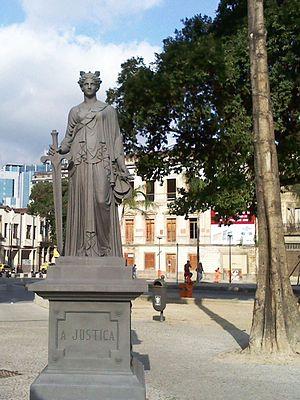
Mathurin Moreau, né à Dijon le 18 novembre 1822 et mort à Paris le 14 février 1912, est un sculpteur français, renommé pour ses sculptures décoratives.